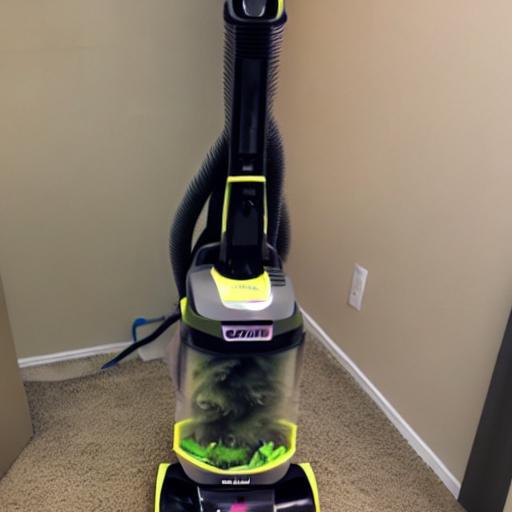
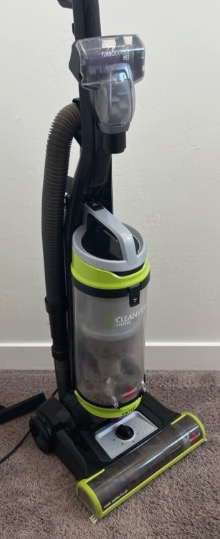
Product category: items_vacuum
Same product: no